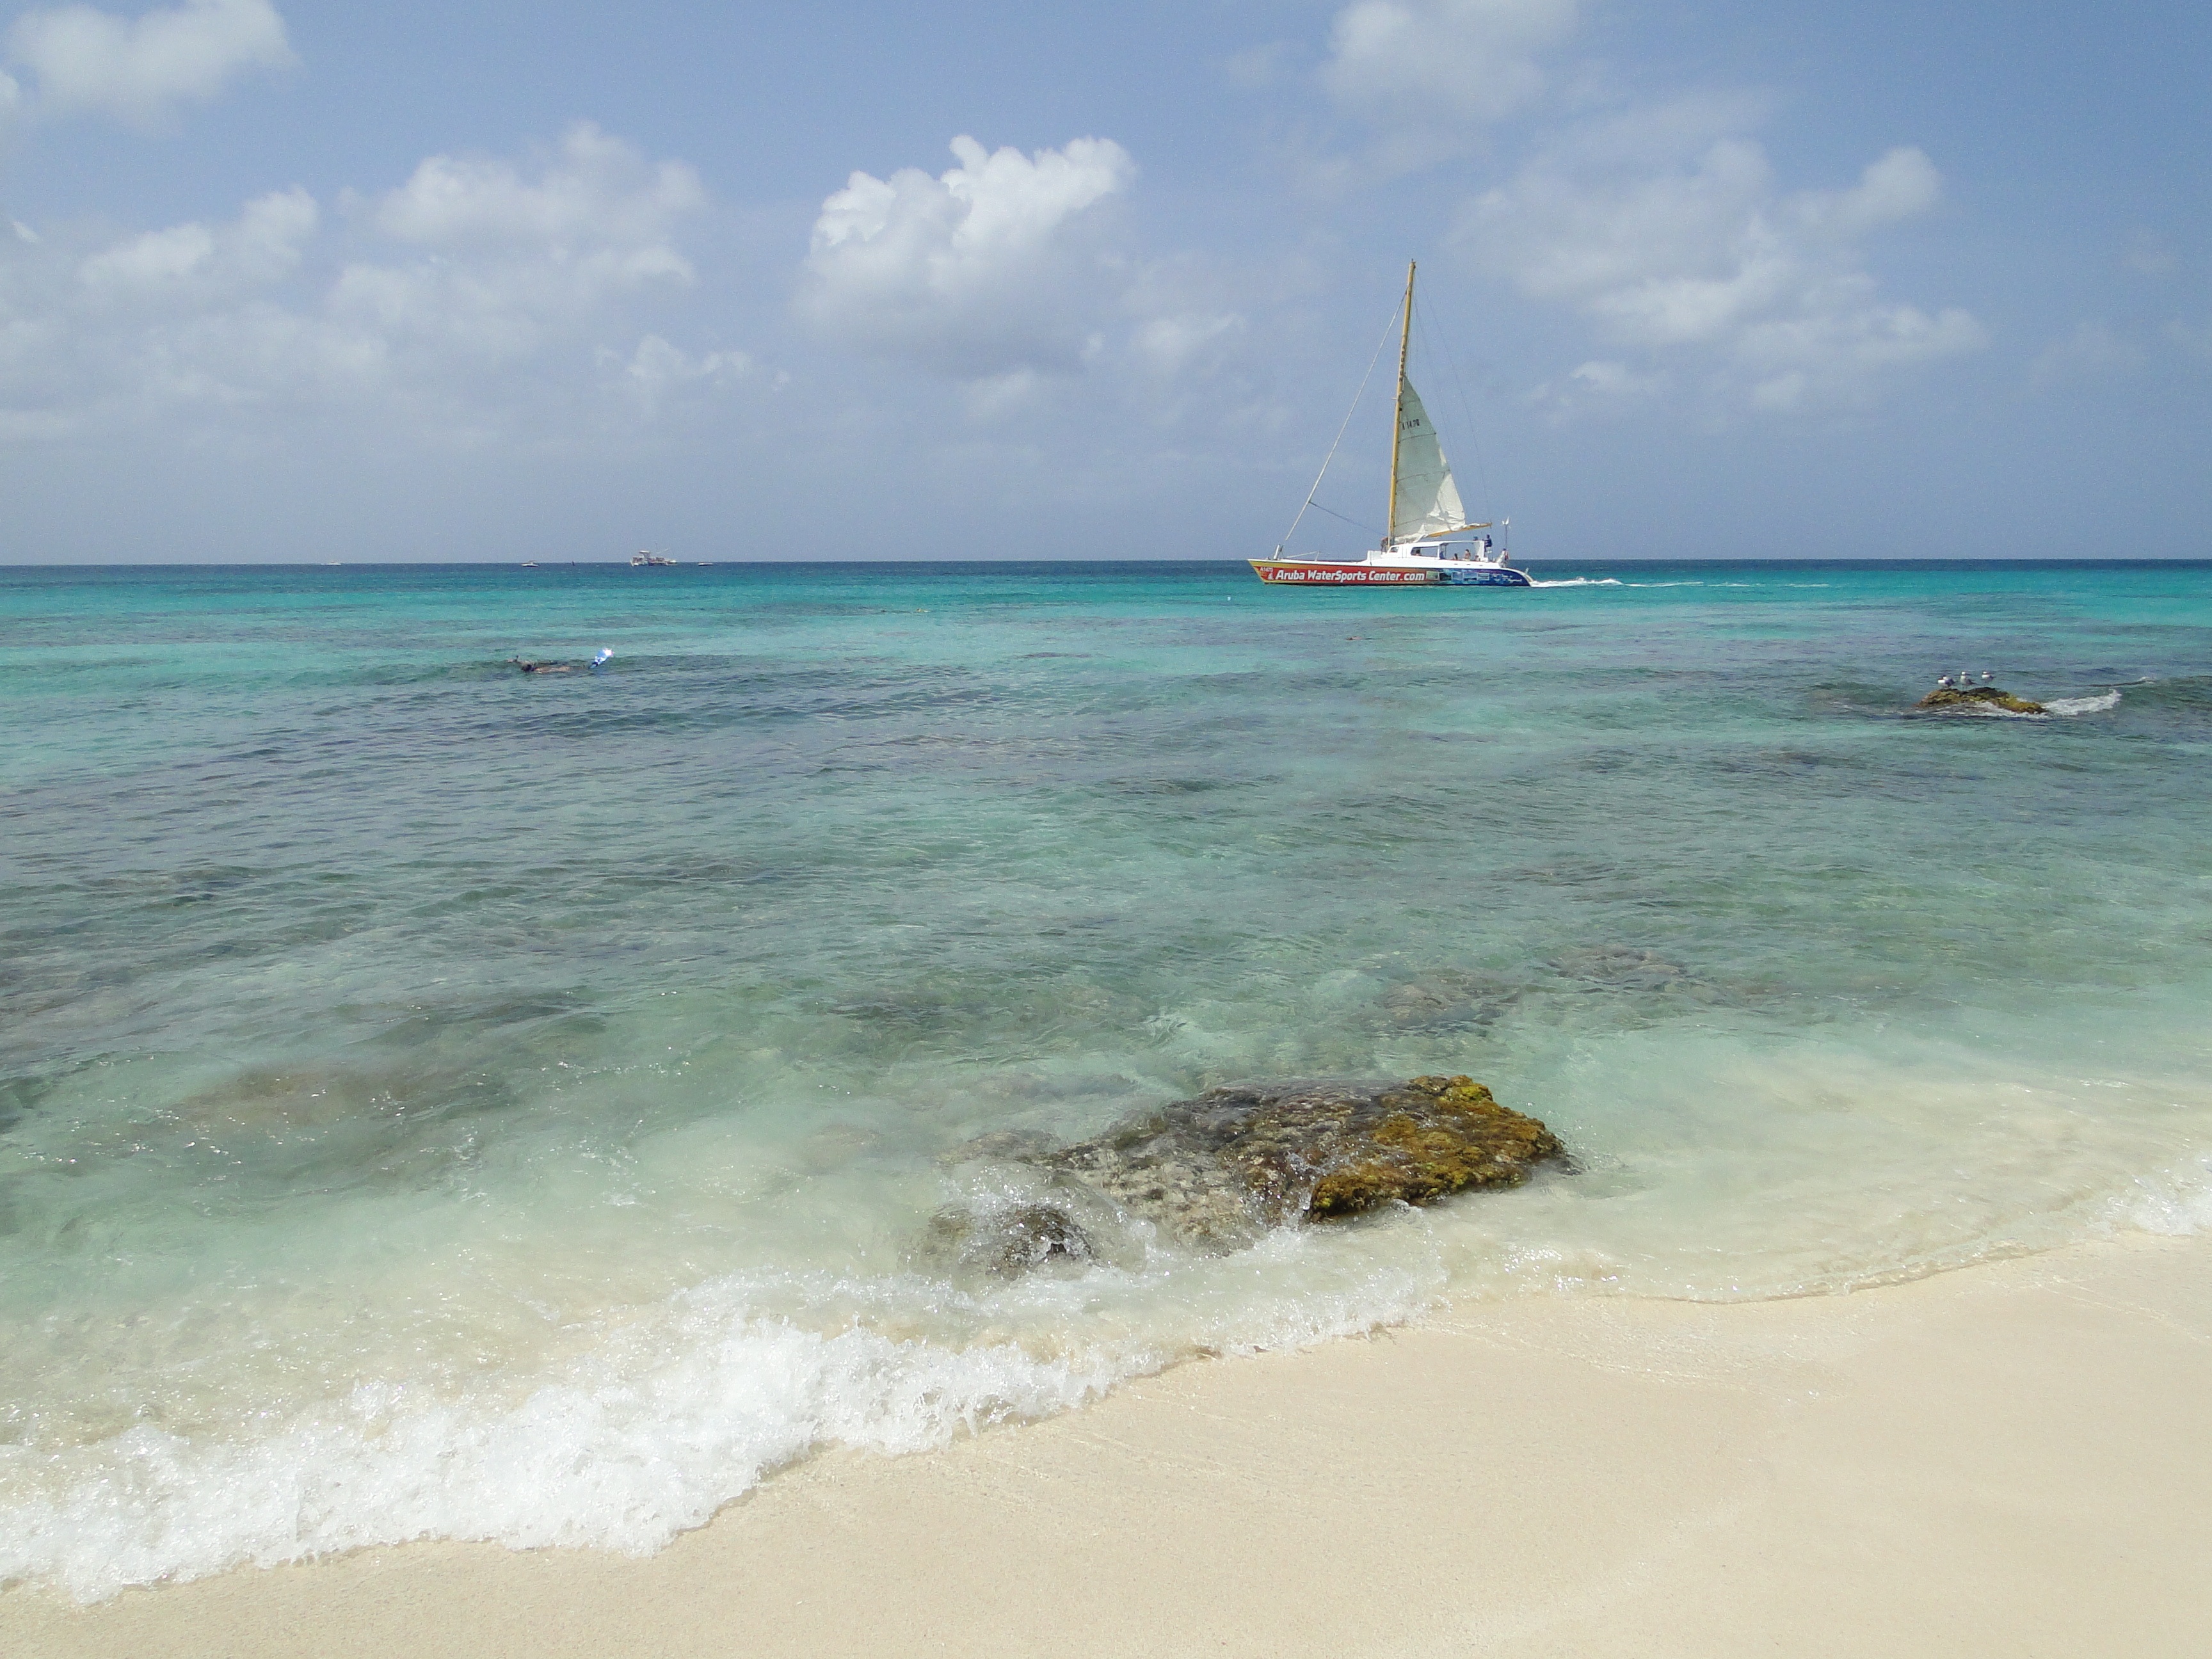
beach, landscape, sea, coast, water, nature, sand, ocean, horizon, cloud, sky, boat, shore, wave, tide, vacation, tranquility, lagoon, calm, bay, island, candle, sailboat, sail boat, body of water, cool image, holidays, mar, litoral, caribbean, cool photo, tropics, browse, wind wave, coastal and oceanic landforms